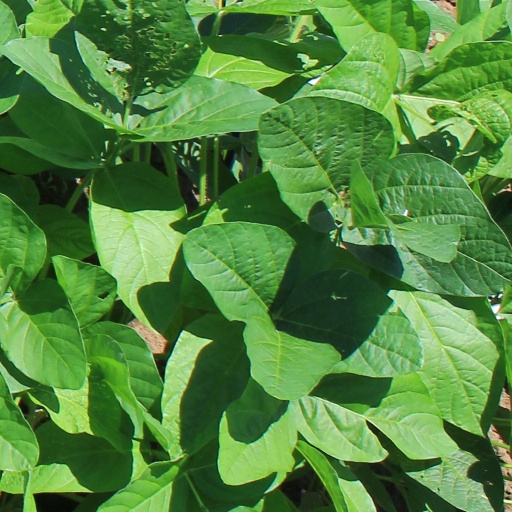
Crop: soybean